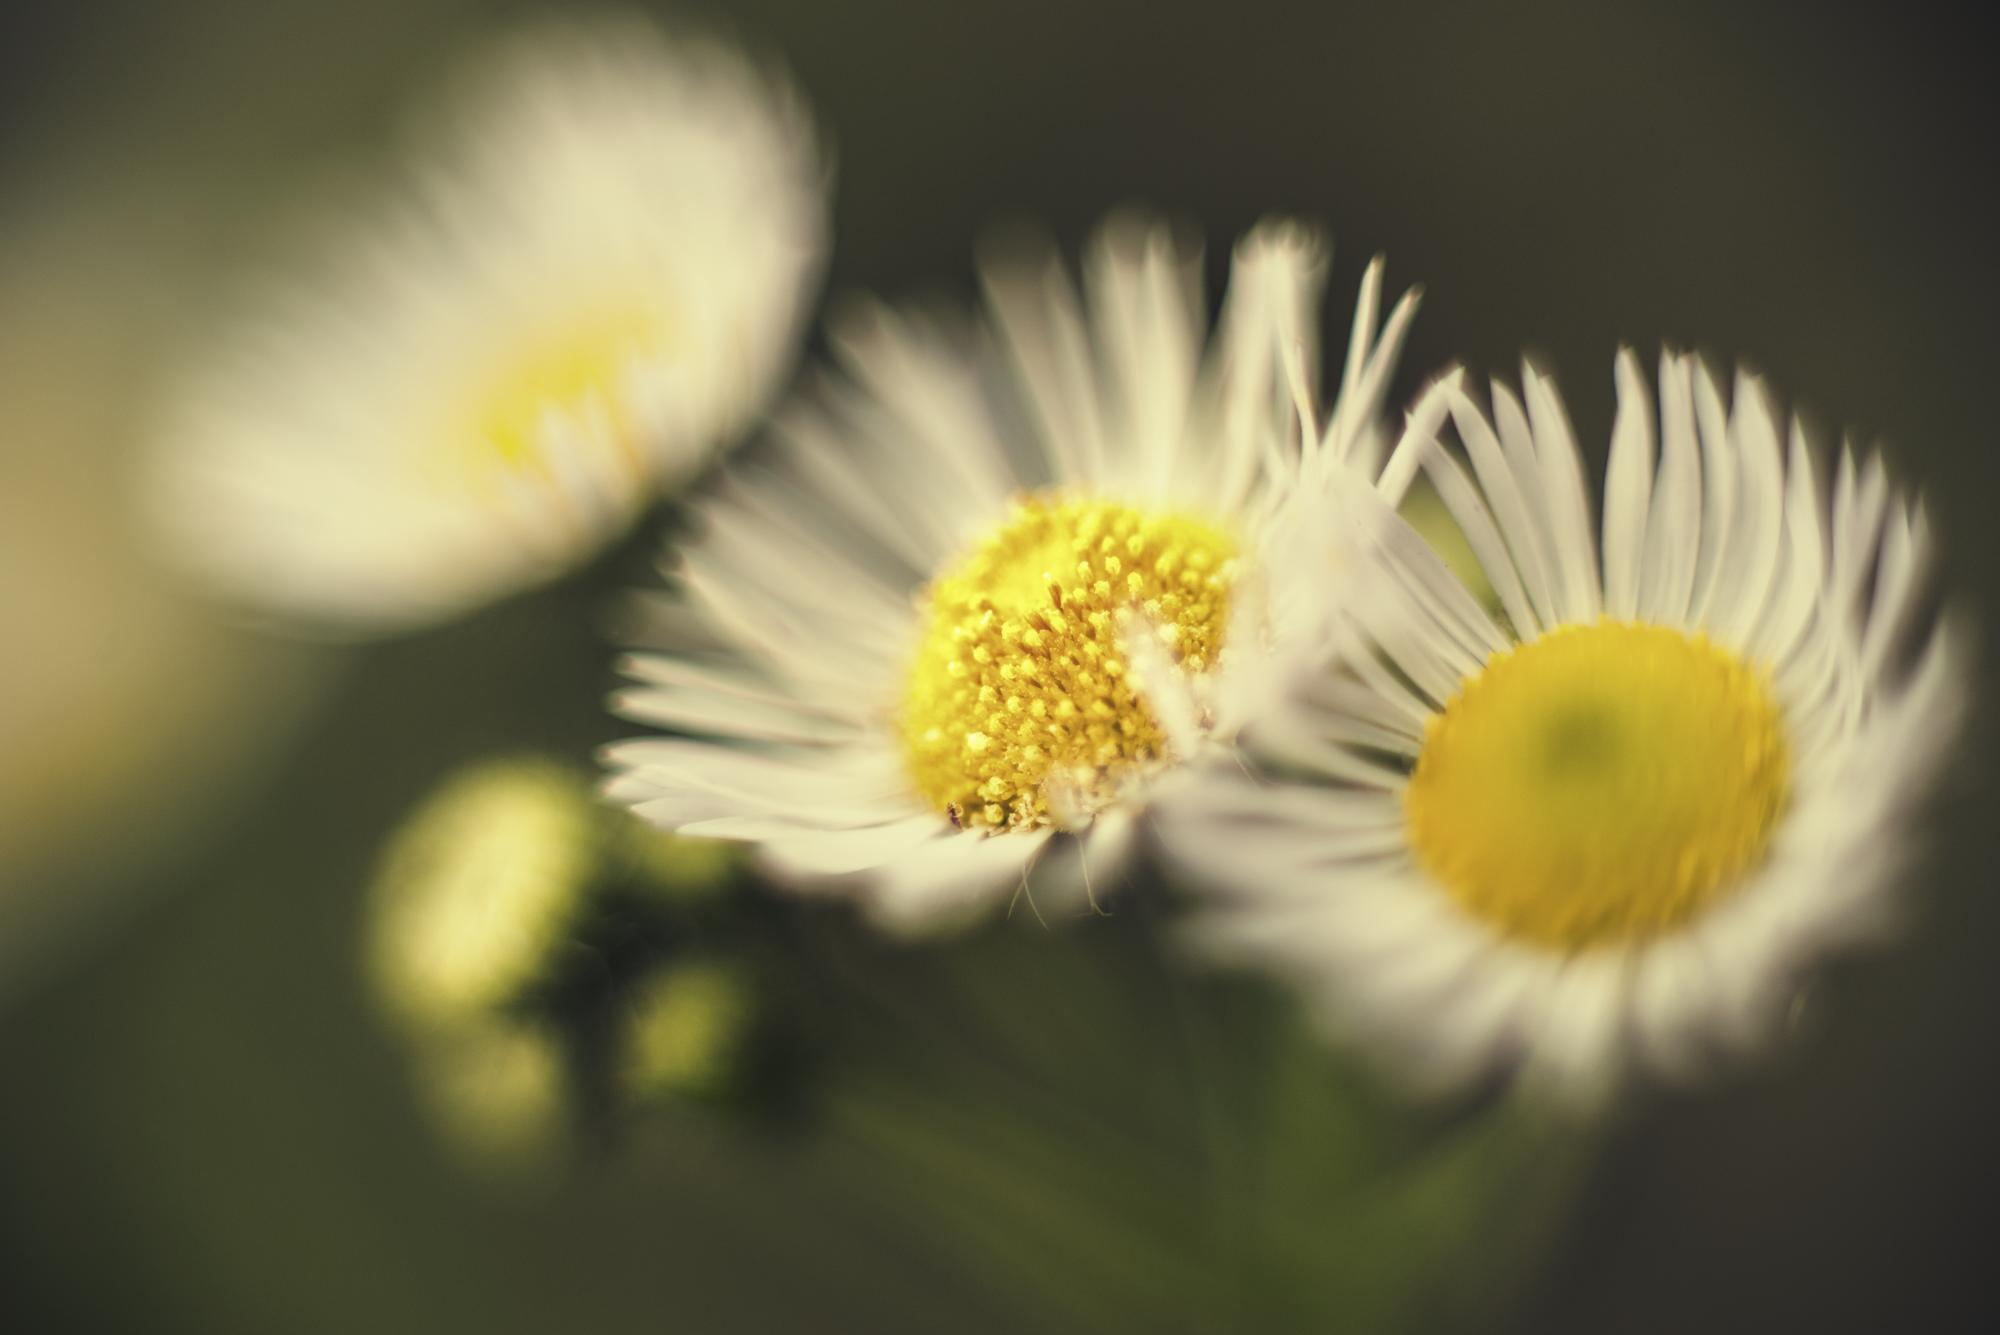
nature, blossom, light, plant, photography, sunlight, flower, petal, bloom, daisy, europe, pollen, color, macro, peace, serene, botany, nikon, yellow, closeup, flora, wildflower, close up, lune, happiness, fleur, passion, soft, nikkor, d750, quiet, douceur, parfum, bientre, curuyann, nikond750, plaisir, softness, scent, perfume, treasure, pleasure, macro photography, flowering plant, daisy family, oxeye daisy, plant stem, land plant